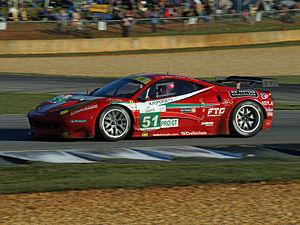
La Ferrari 458 Italia GT2 est une voiture de course développée et fabriquée par GT Competizione et Ferrari pour courir dans la catégorie GTE de l'Automobile Club de l'Ouest. Elle est dérivée de la Ferrari 458 Italia, d'où elle tire son nom.